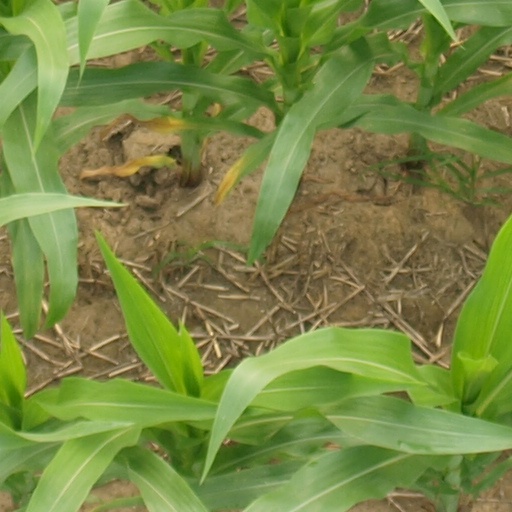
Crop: maize; corn